Third St. Joseph County Courthouse

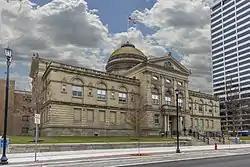
Third St. Joseph County Courthouse in 2019

Third St. Joseph County Courthouse is a historic courthouse located at South Bend, St. Joseph County, Indiana. It was designed by architecture firm Shepley, Rutan and Coolidge and built in 1897. It is a -story, Classical Revival style stone and granite building. It features a large dome at the cross-axis of the gable roof, a paired column portico, and center pavilion and clock in the tympanum of the pediment.